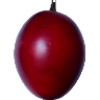
Label: Tamarillo 1